The House (TV special)

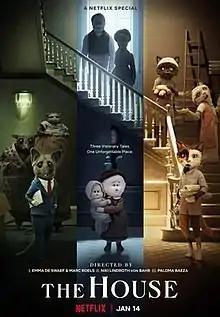
Official release poster, resembling a triptych.

The House is a 2022 British stop-motion adult animated anthology television special created by Enda Walsh. The production is divided into three chapters telling different stories spanning different worlds, interior designs, and characters (consisting of humans, anthropomorphic rodents and insects, and felines) in the same house; each story deals with themes of madness, wealth, and the pursuit of true happiness.